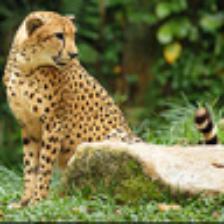
Label: NonHuman